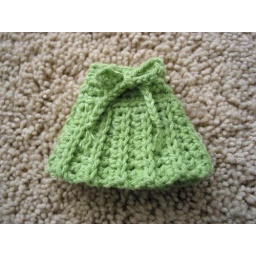
Blythe crocheted ribbed skirt in granny smith apple green heather; flat view